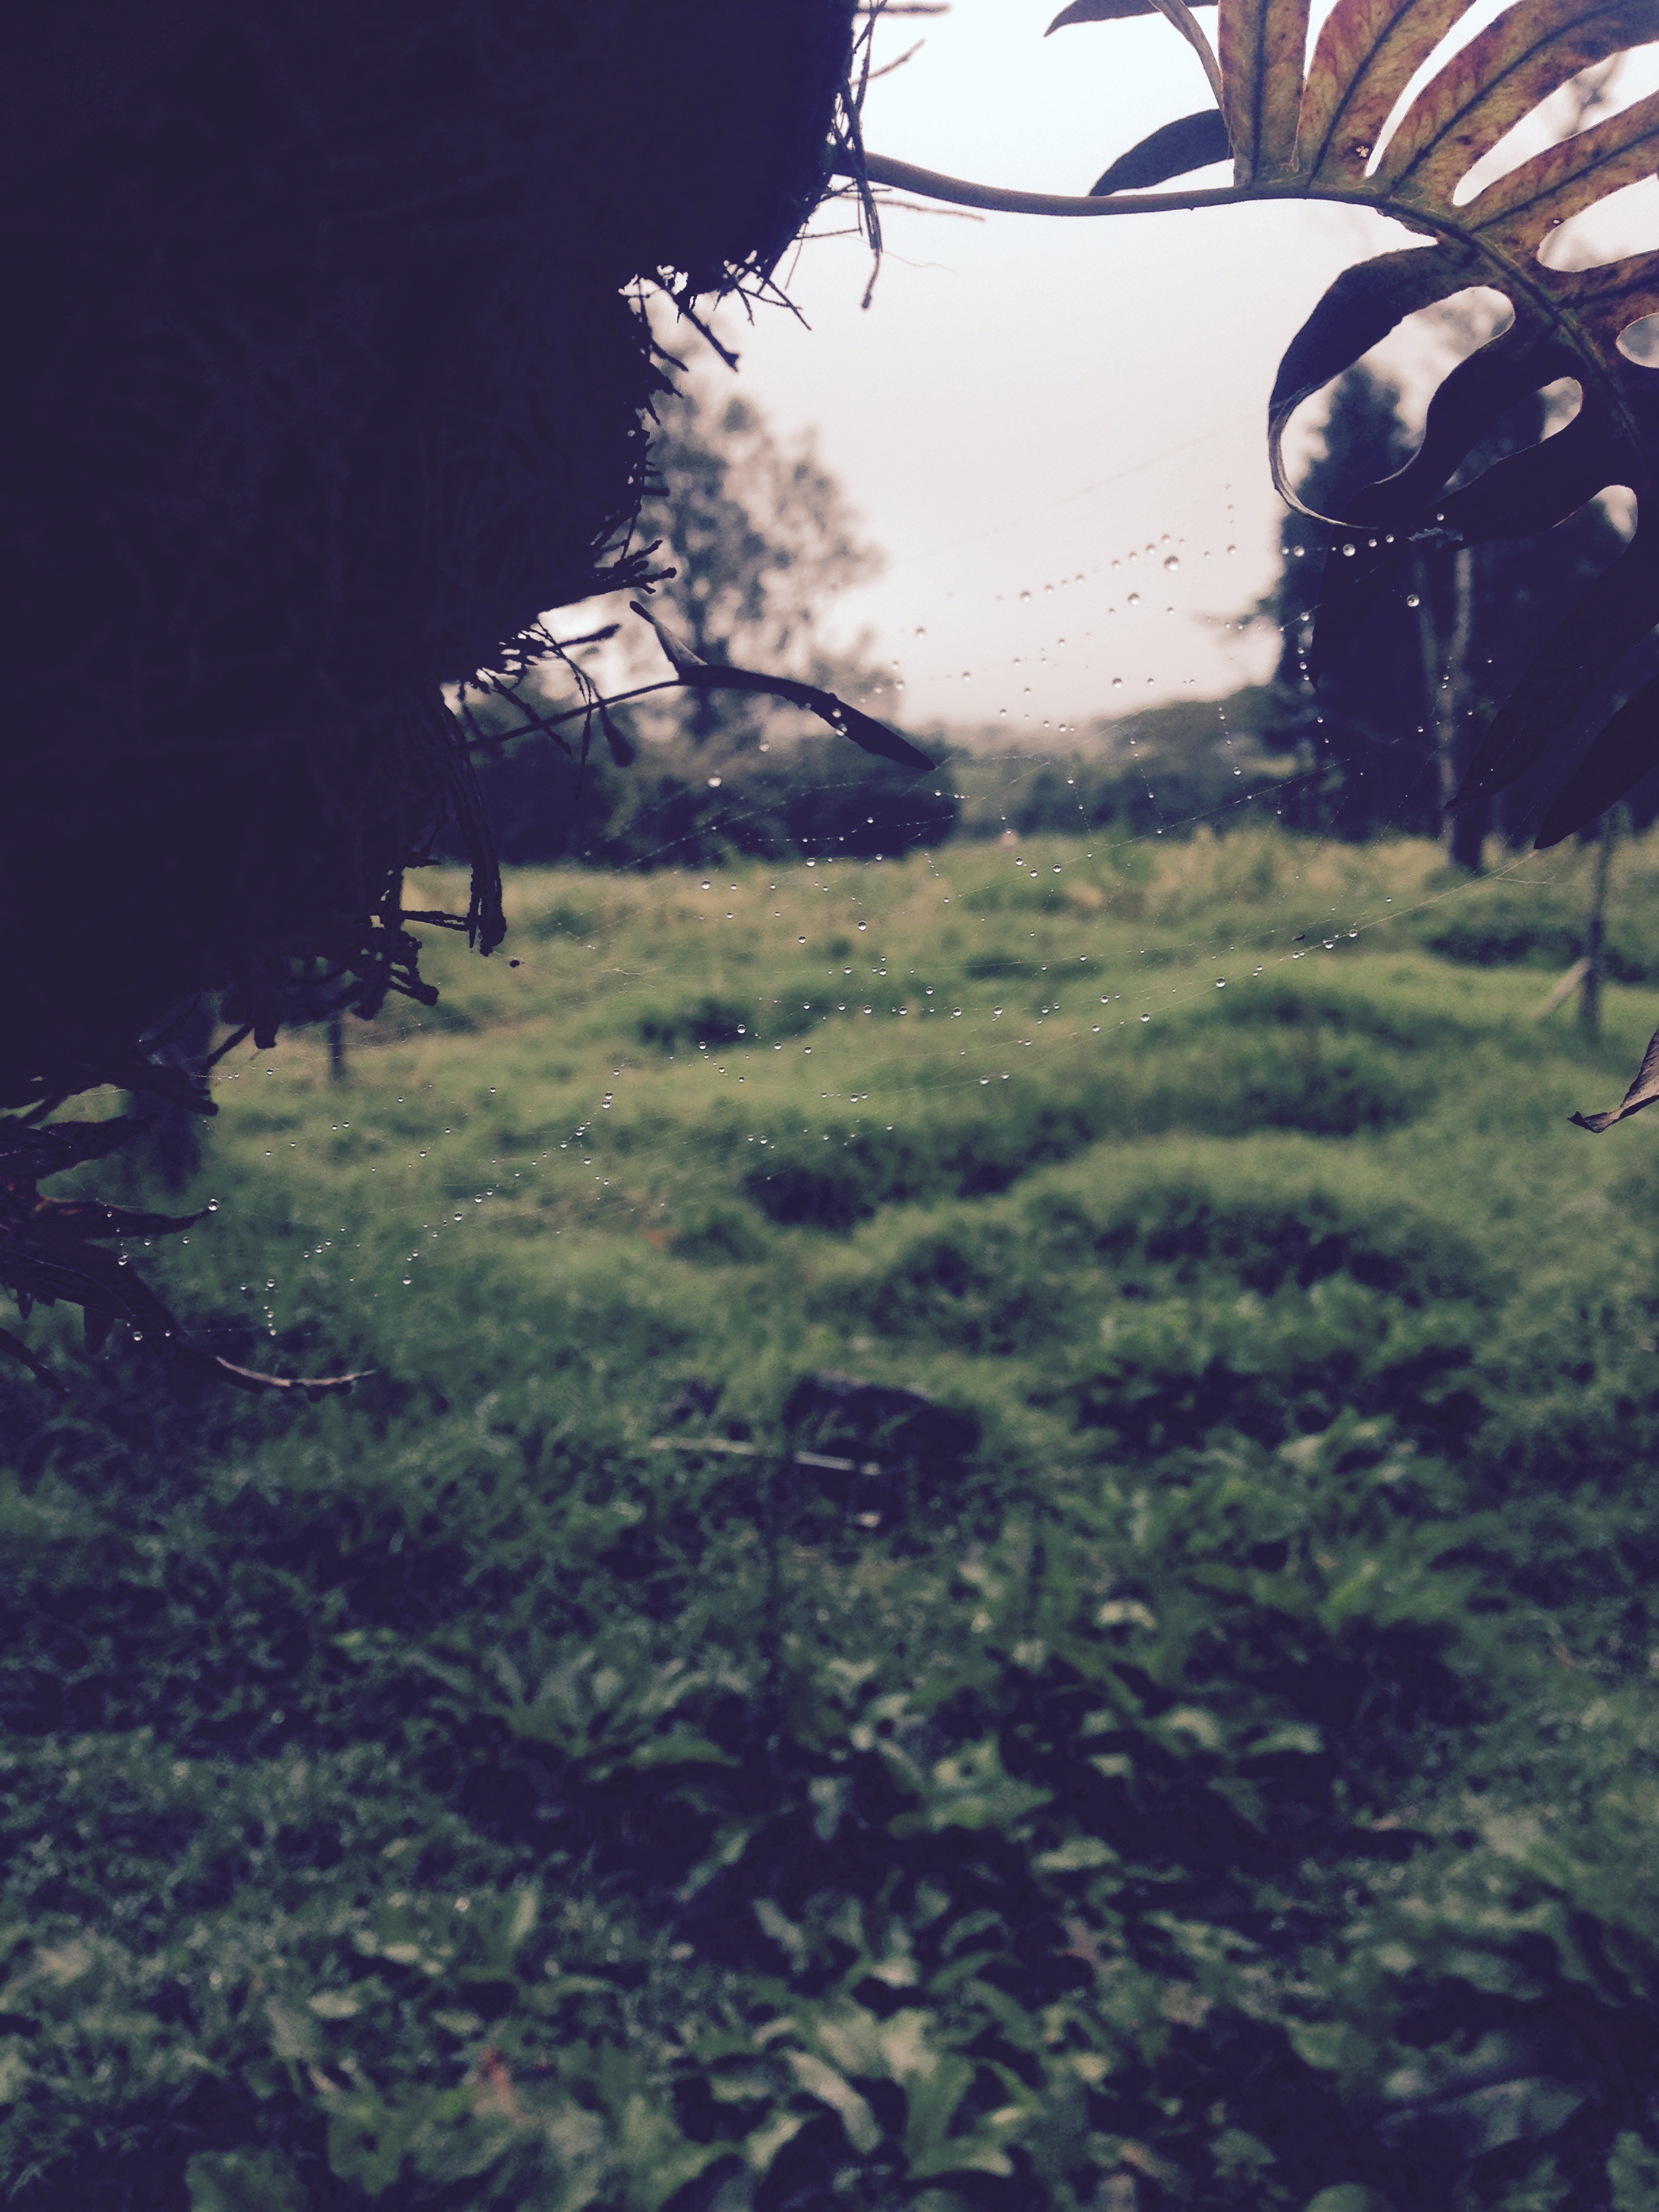
tree, nature, light, sunlight, leaf, flower, wind, reflection, darkness